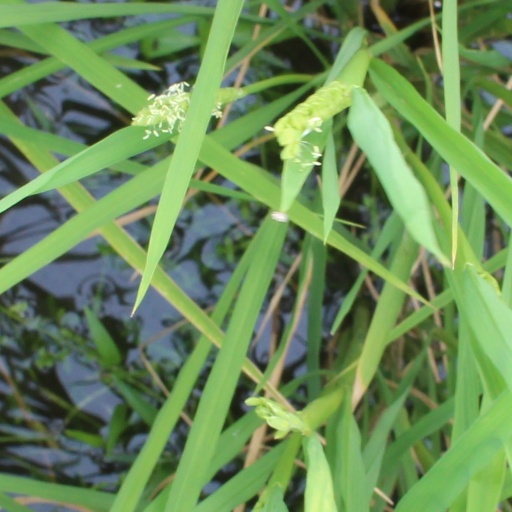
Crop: rice